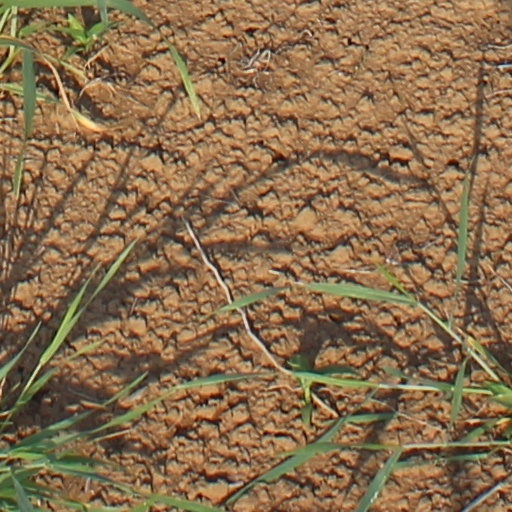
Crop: wheat